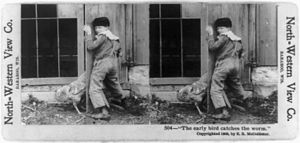
Stereoskop / De forskellige betragtningsmåder / Krydsende synsretning ved hjælp af særlige prismatiske briller
Et stereoskop, er et apparat, der er i stand til at vise billedpar, der er lavet sådan, at der ved betragtning i et stereoskop opstår en 3-dimensionel illusion.